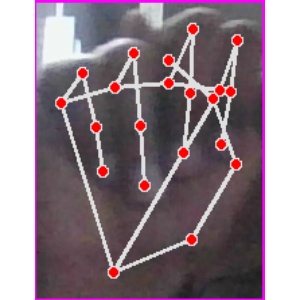
अक्षर: न